Lars Johansson (politician)

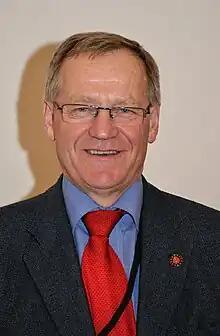
Lars Johansson in January 2011.

Lars Johansson (born 29 May 1950) is a Swedish social democratic politician, and member of the Riksdag since 2002.